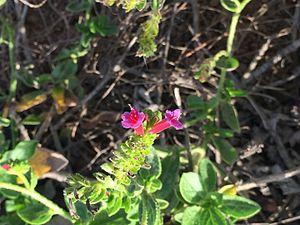
Echium stenosiphon, Plante endemique du Cap-VertItaliano: Echium stenosiphon, pianta endemica di Capo Verde.Português: Echium stenosiphon, planta endémica de Cabo Verde